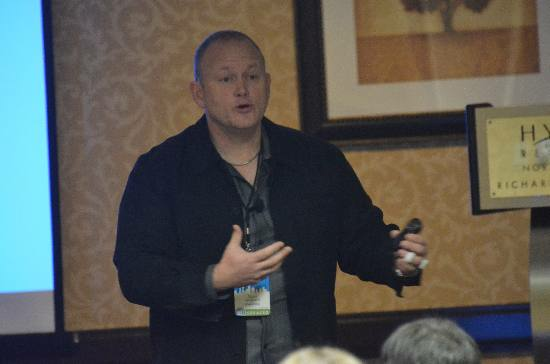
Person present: Yes